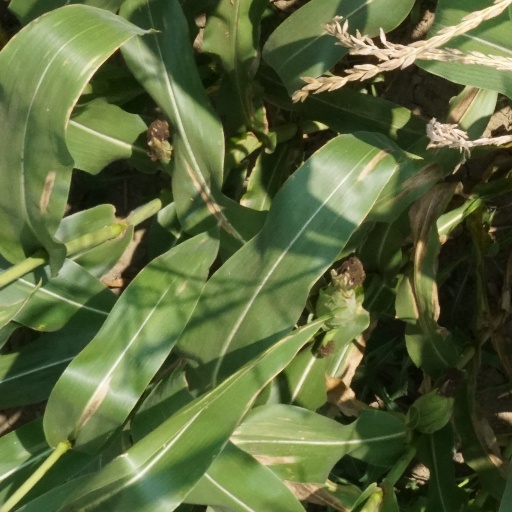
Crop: maize; corn